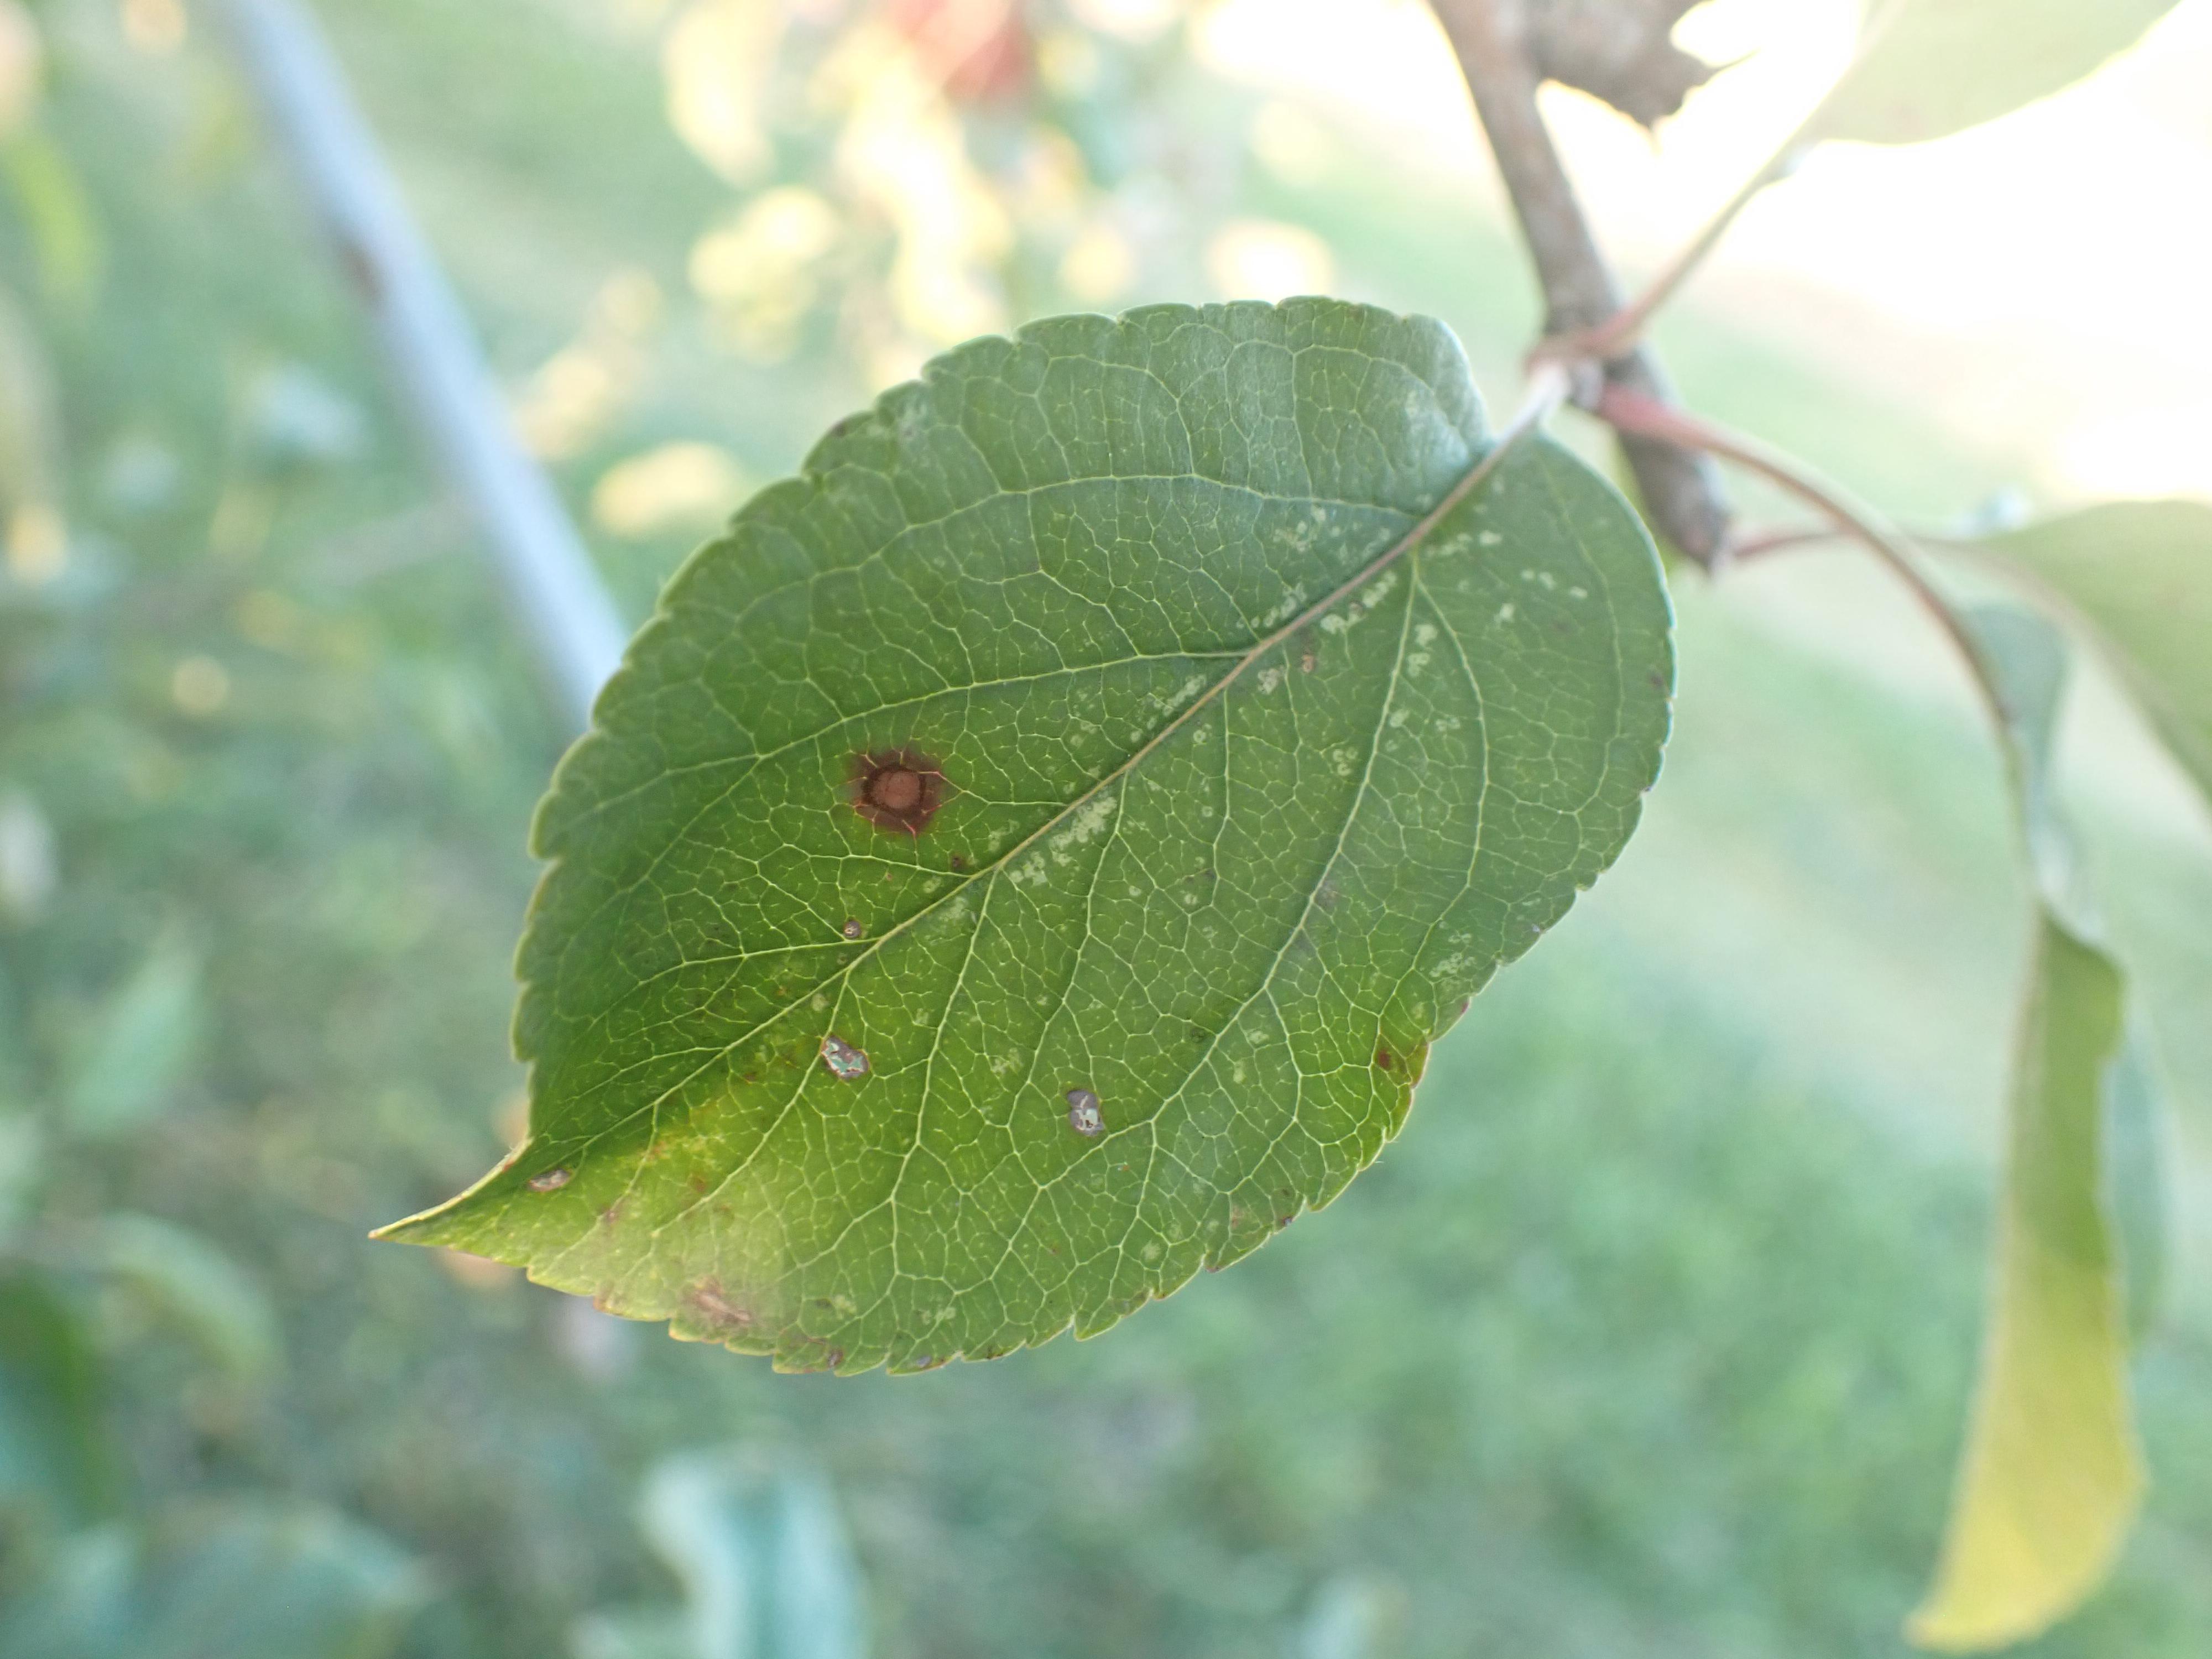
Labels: complex